Crabble Athletic Ground

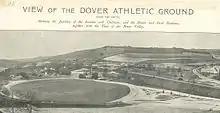
The Crabble Meadows area shortly after the Athletic Ground was laid out in 1897

In 1896, a syndicate of local businessmen began a project to create a sports complex at the site known as Crabble Meadows on the outskirts of Dover. The word "Crabble", which is also found in the name of a local corn mill, derives from the Old English "crabba hol", meaning a hole in which crabs are found. The project was an extremely costly one but was completed in 1897, and football was first played on the Crabble site in the same year. The ground was originally laid out on an plateau "carved out of the side of the hill" and was originally laid out to cater for cricket and football, with an athletics track and international standard cycling track around the edge of the playing surfaces.